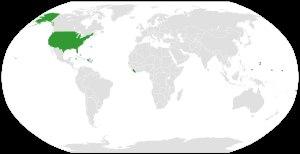
Le degré Fahrenheit est une unité de mesure de la température, proposée par le physicien allemand Daniel Gabriel Fahrenheit en 1724. Historiquement, dans cette échelle, le point zéro était la température de fusion d'un mélange eutectique de chlorure d'ammonium et d'eau, et le point 96 était la température du corps humain. Fahrenheit vérifia que le point de solidification de l’eau était de 32 degrés et son point d’ébullition de 212 degrés.